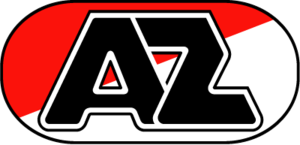
L'équipe féminine de l'AZ Alkmaar est l'équipe féminine de football du club néerlandais AZ Alkmaar. Créée pour la saison 2007-2008, elle est dissoute à la fin de la saison 2010-2011.